Palace of Peter the Cruel, Cuéllar

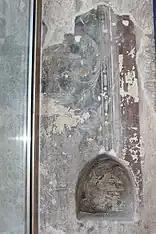
Detail of the polychrome of the walls of the Main Hall.

In the main hall on the second floor, small polychromes are preserved in the wooden coffered ceiling, while in the main hall, on the second floor, the remains of a splendid polychrome and carved coffered ceiling are preserved, which was restored in 2006 through an agreement between the Junta of Castile and León and the City Council of Cuéllar, with a budget of 81,996 euros at 50% each.